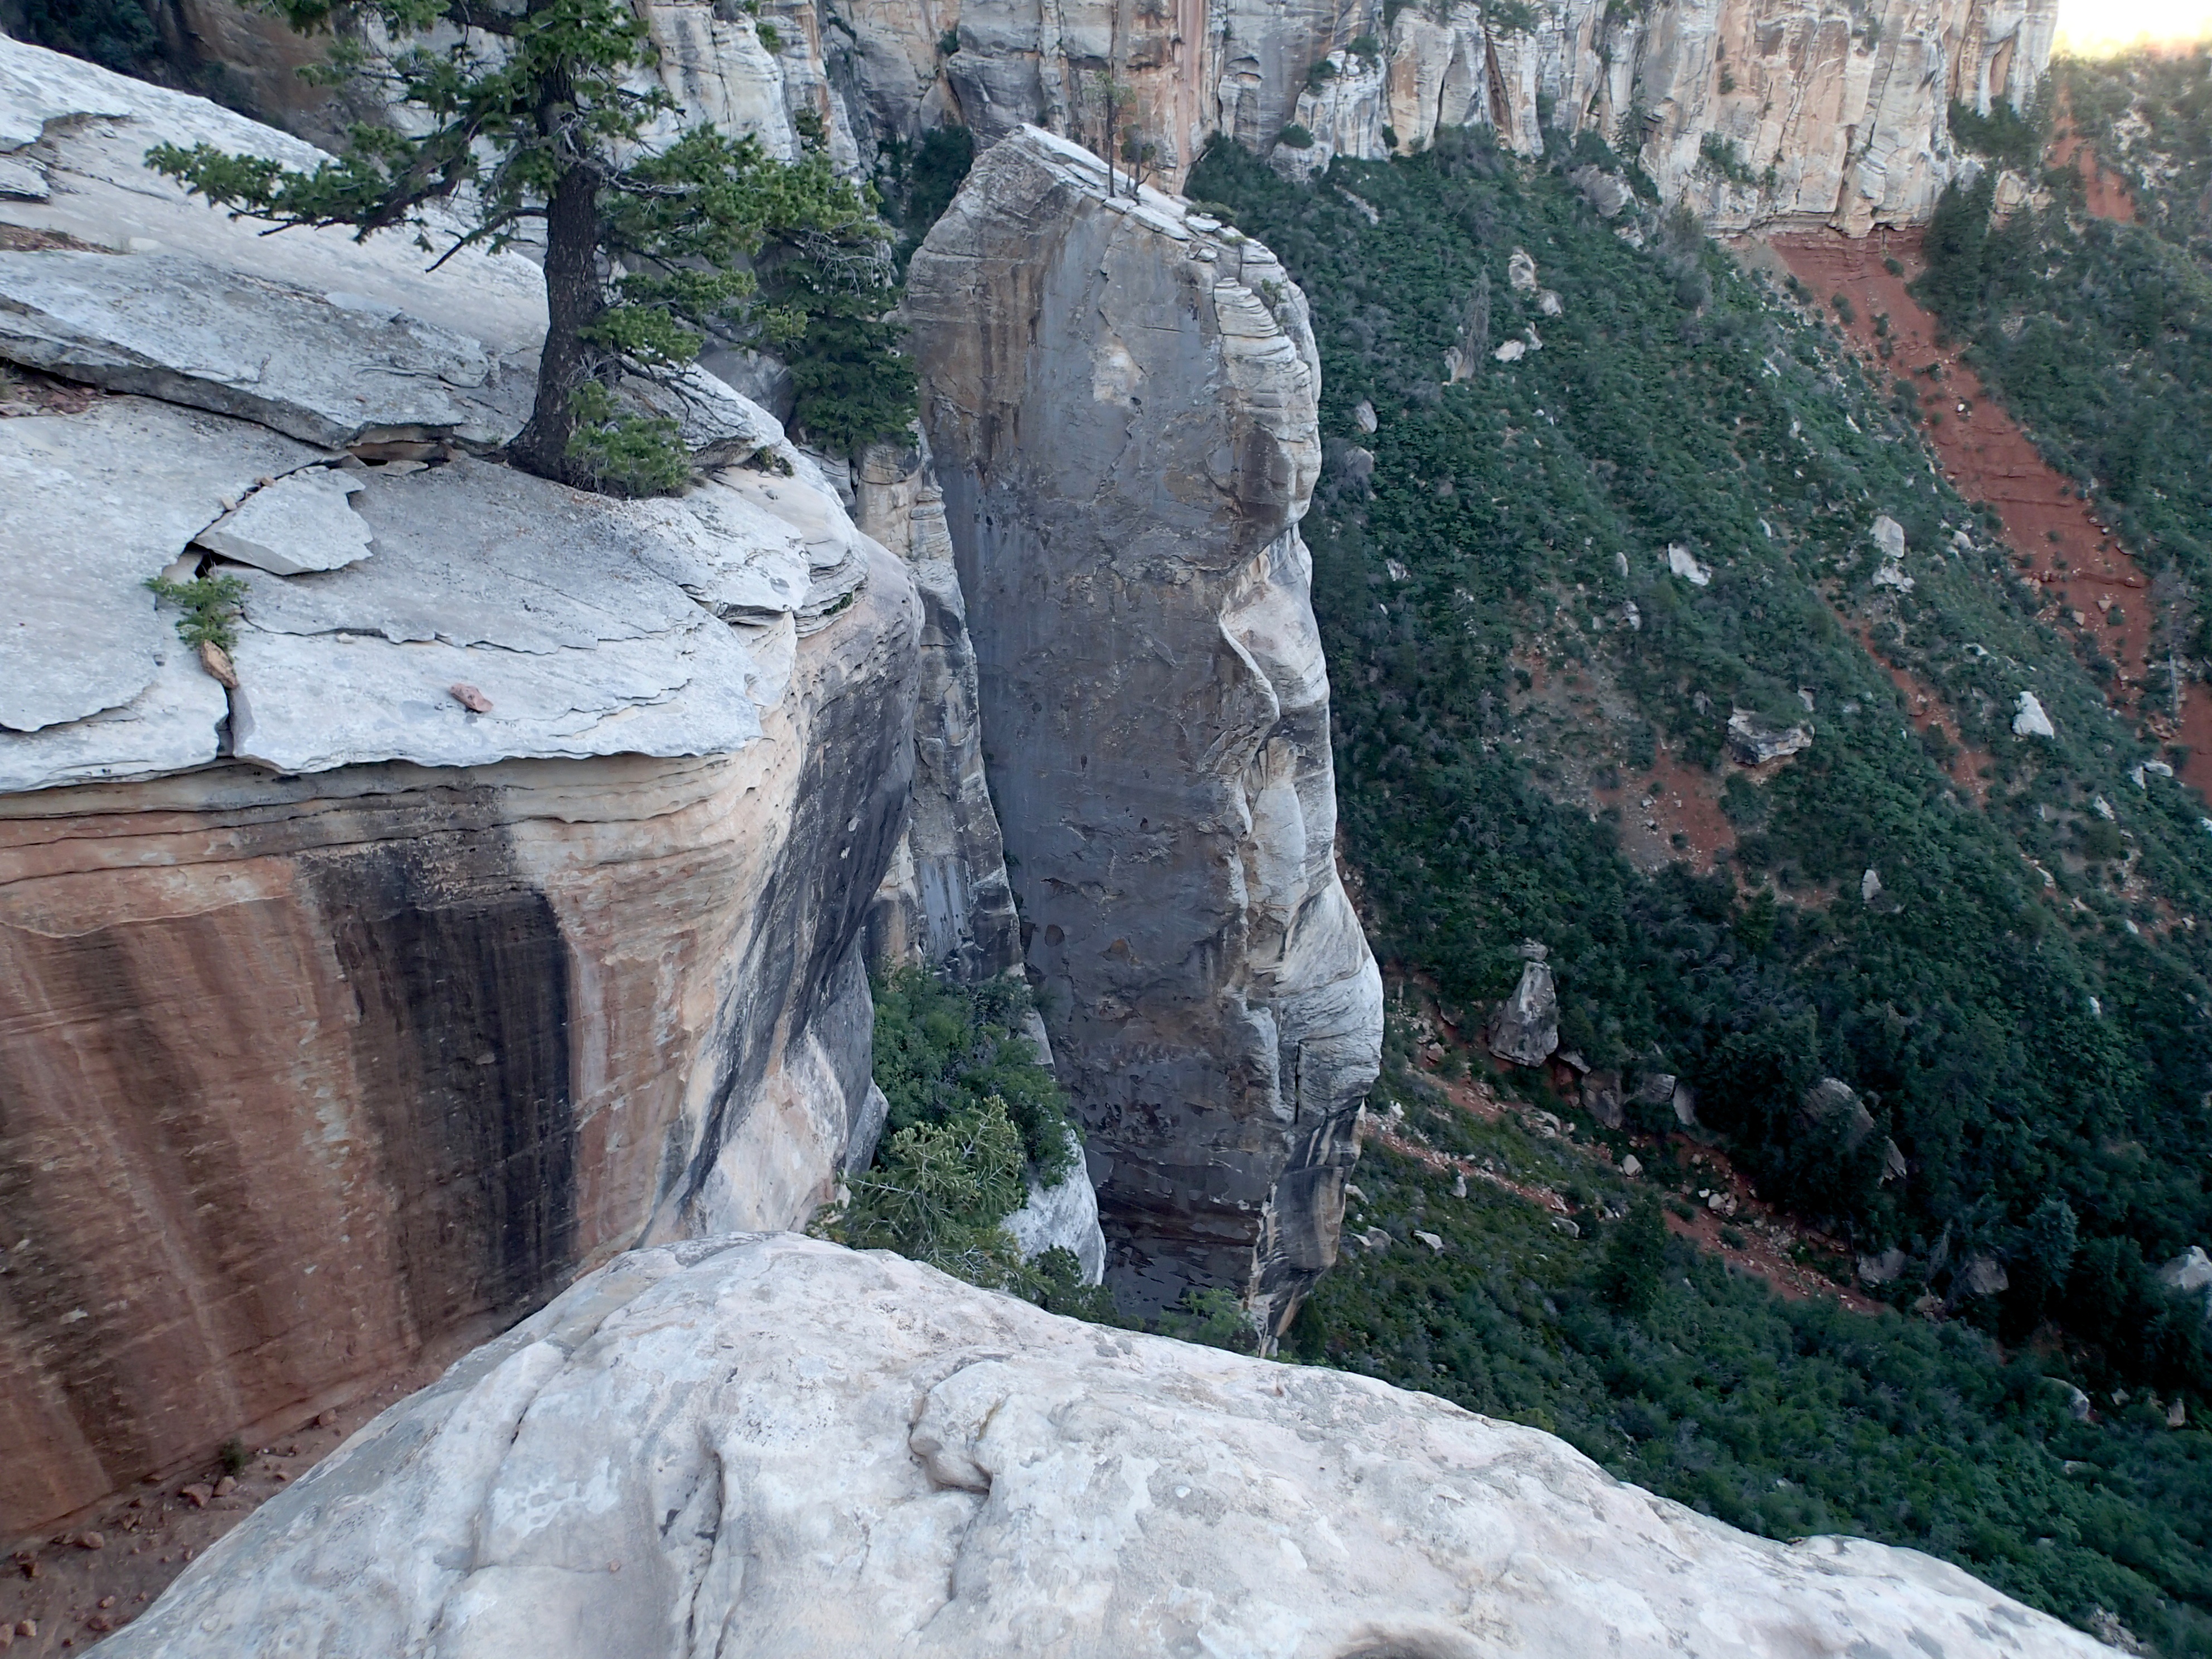
rock, trail, formation, cliff, canyon, terrain, geology, grandcanyon, water feature, geological phenomenon